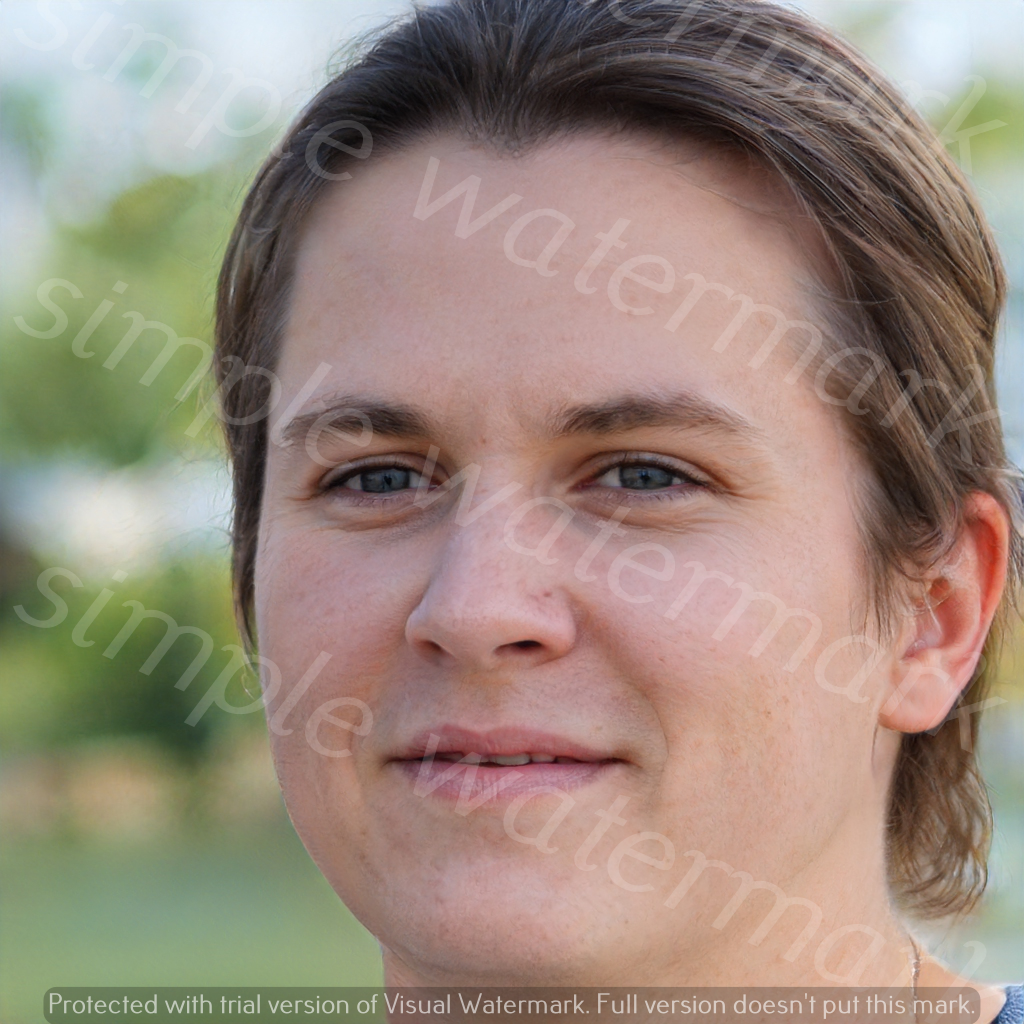
Label: Watermark